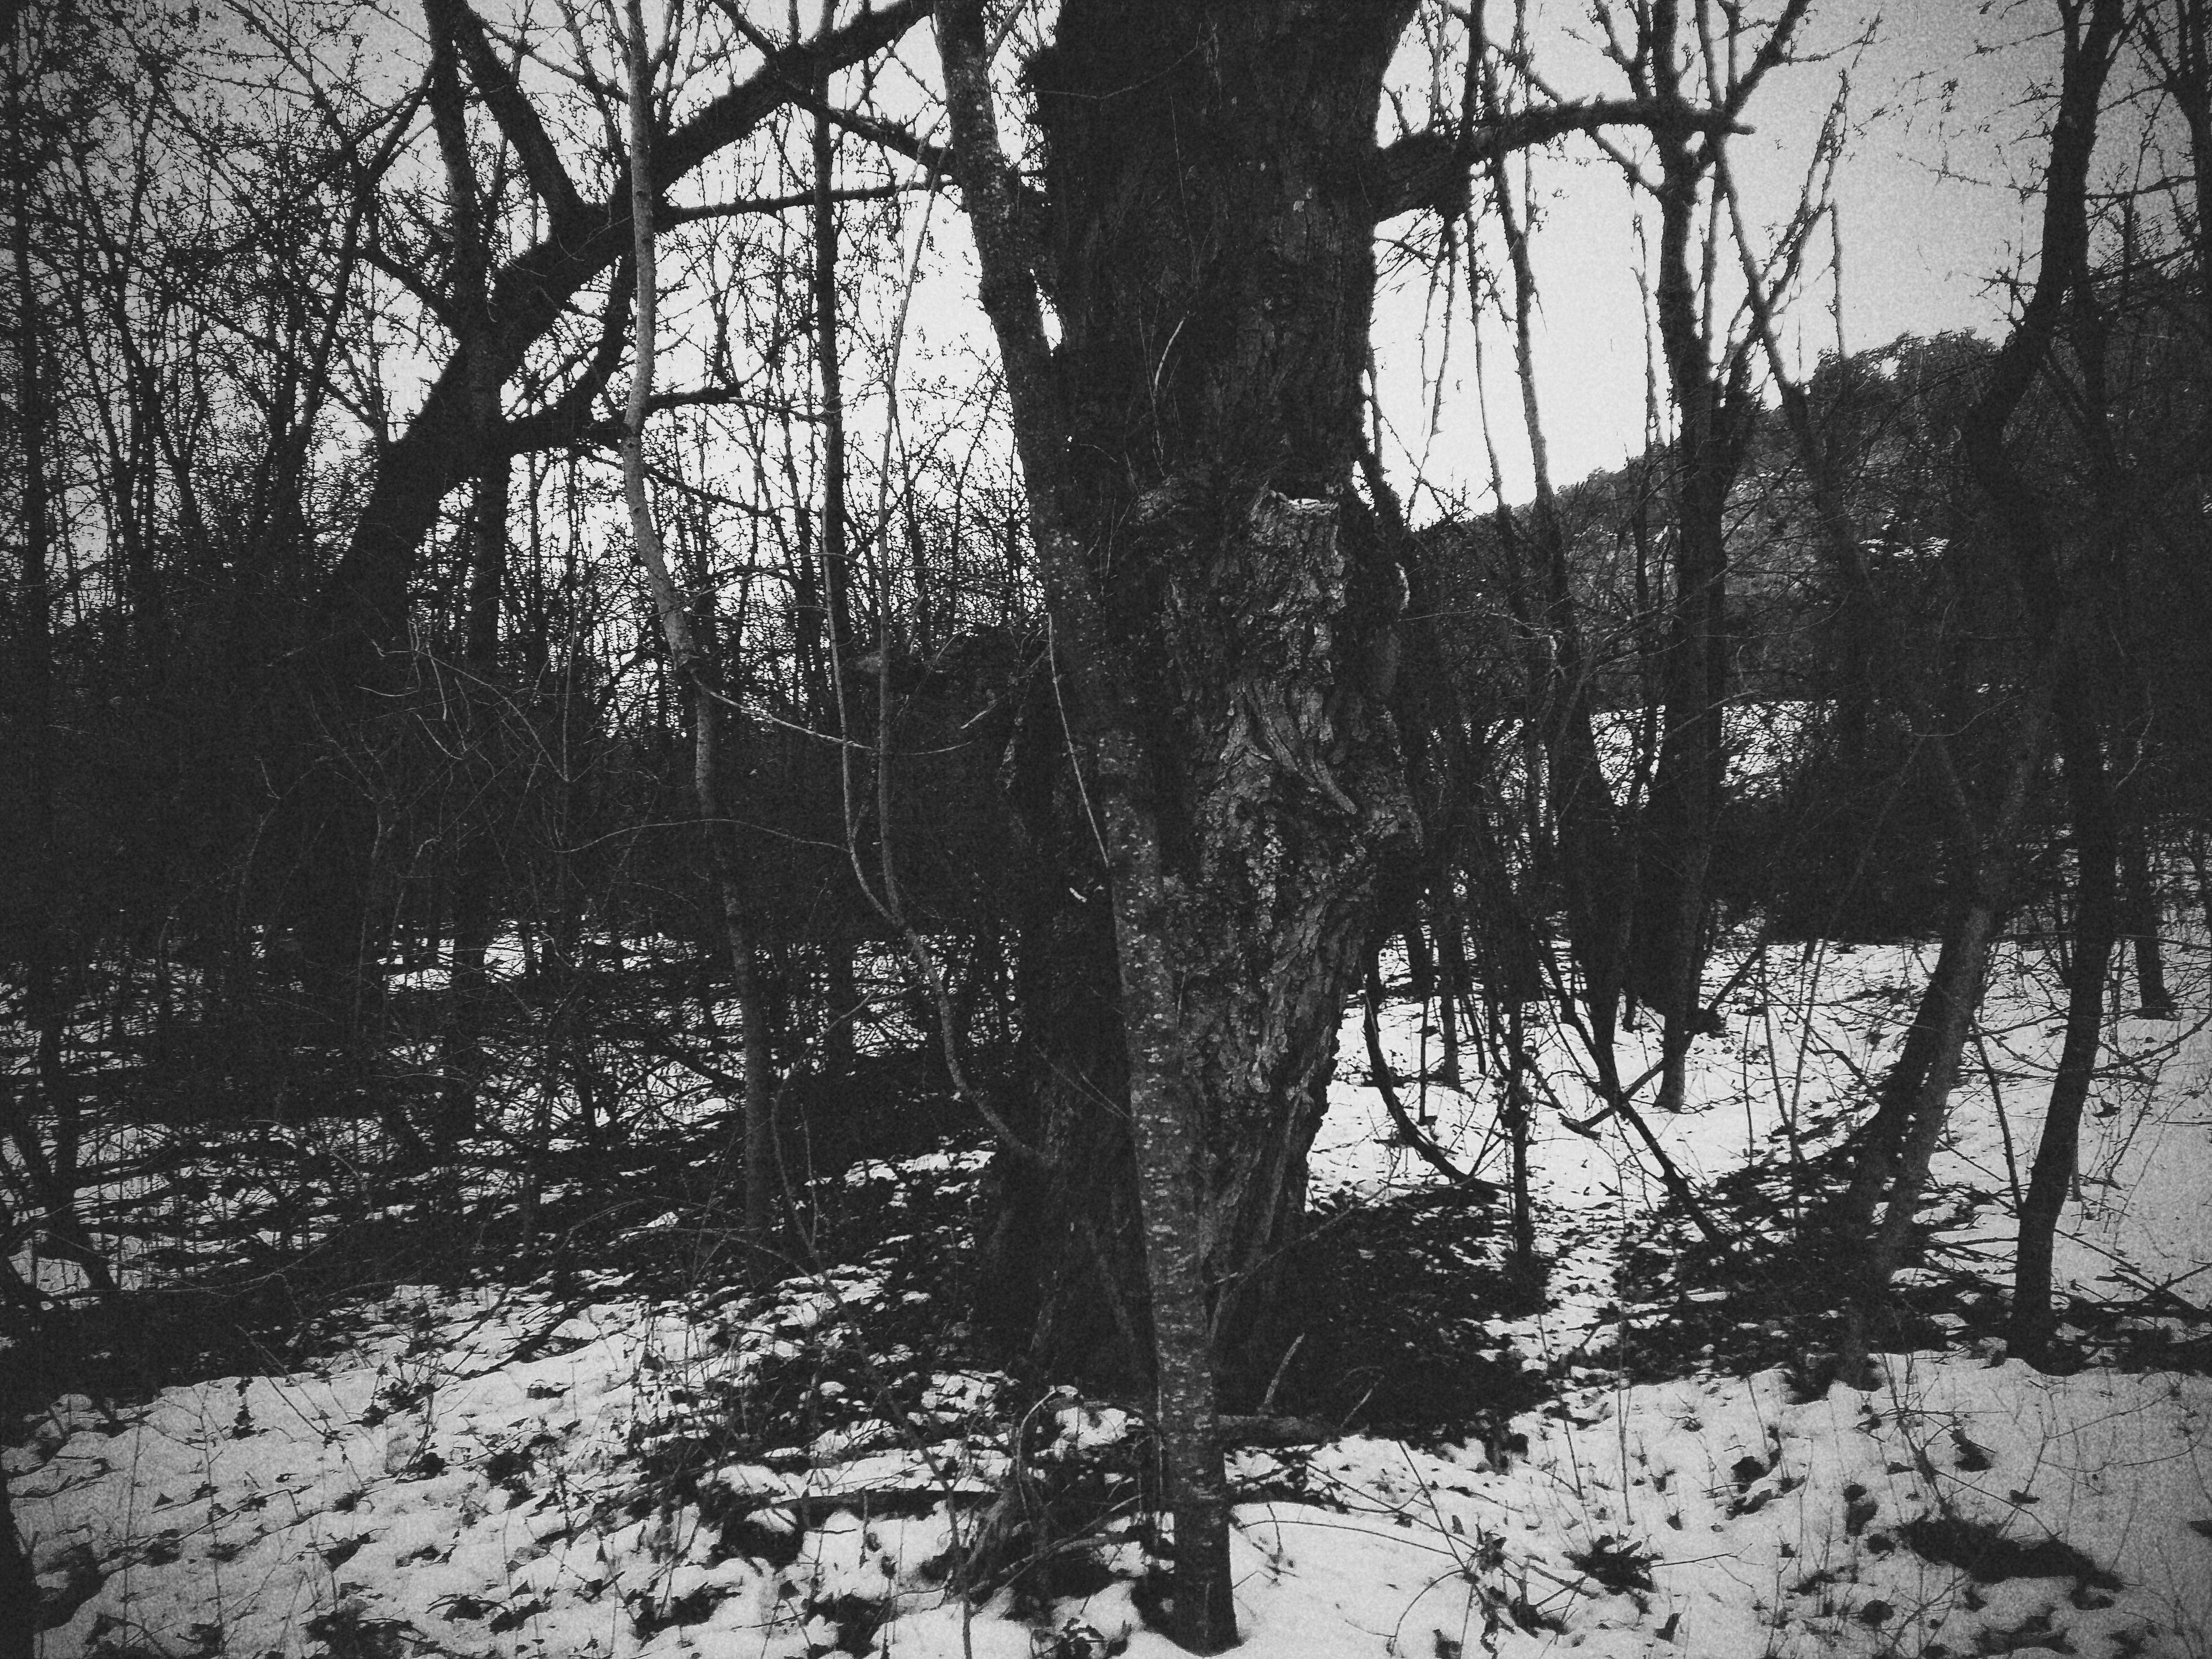
tree, nature, forest, wilderness, branch, snow, winter, black and white, plant, leaf, monochrome, season, woodland, habitat, rural area, monochrome photography, natural environment, atmospheric phenomenon, woody plant